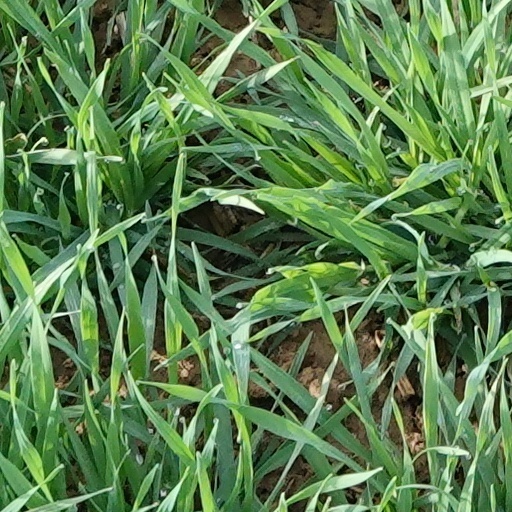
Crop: wheat